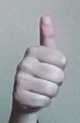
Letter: aleff